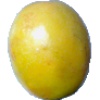
Label: Maracuja 1